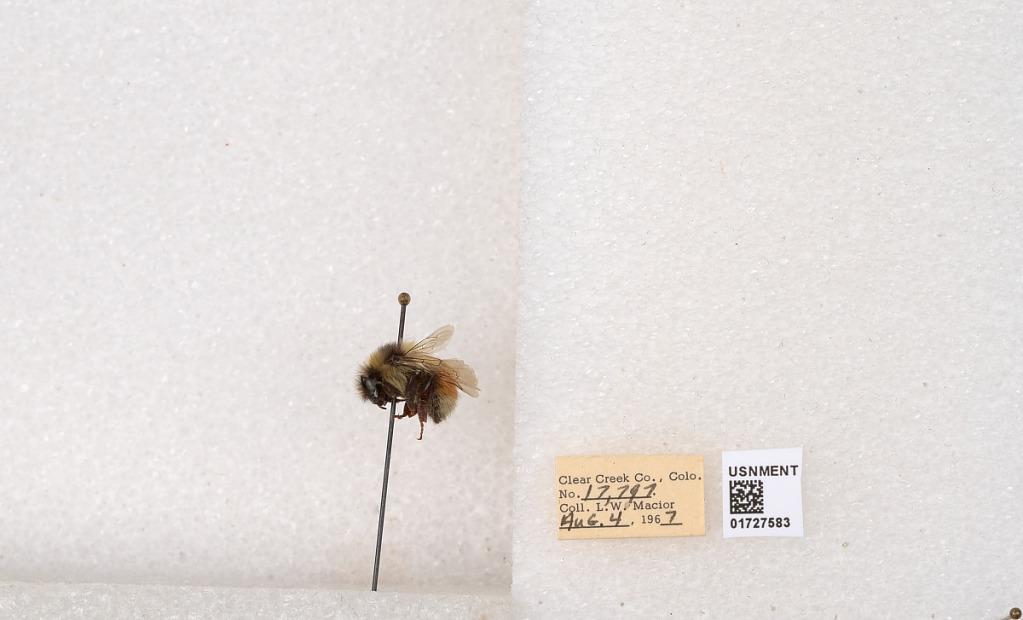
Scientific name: Bombus (Pyrobombus) sylvicola Kirby
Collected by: L. Macior
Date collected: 1967-8-4
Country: United States
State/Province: Colorado
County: Clear Creek
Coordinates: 39.6891, -105.644